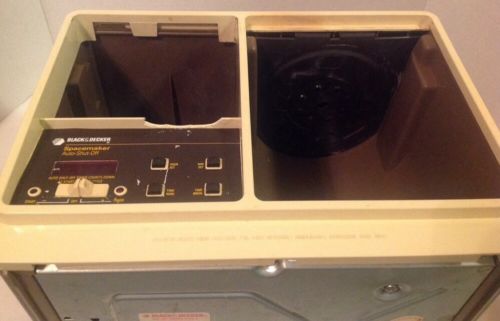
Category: coffee maker